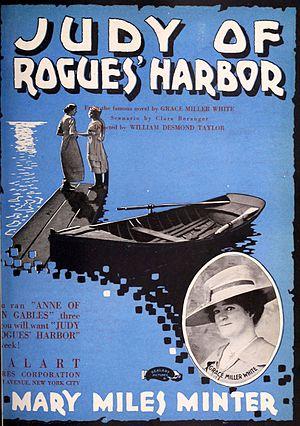
Le Loupiot est un film muet américain réalisé par William Desmond Taylor, sorti en 1920.